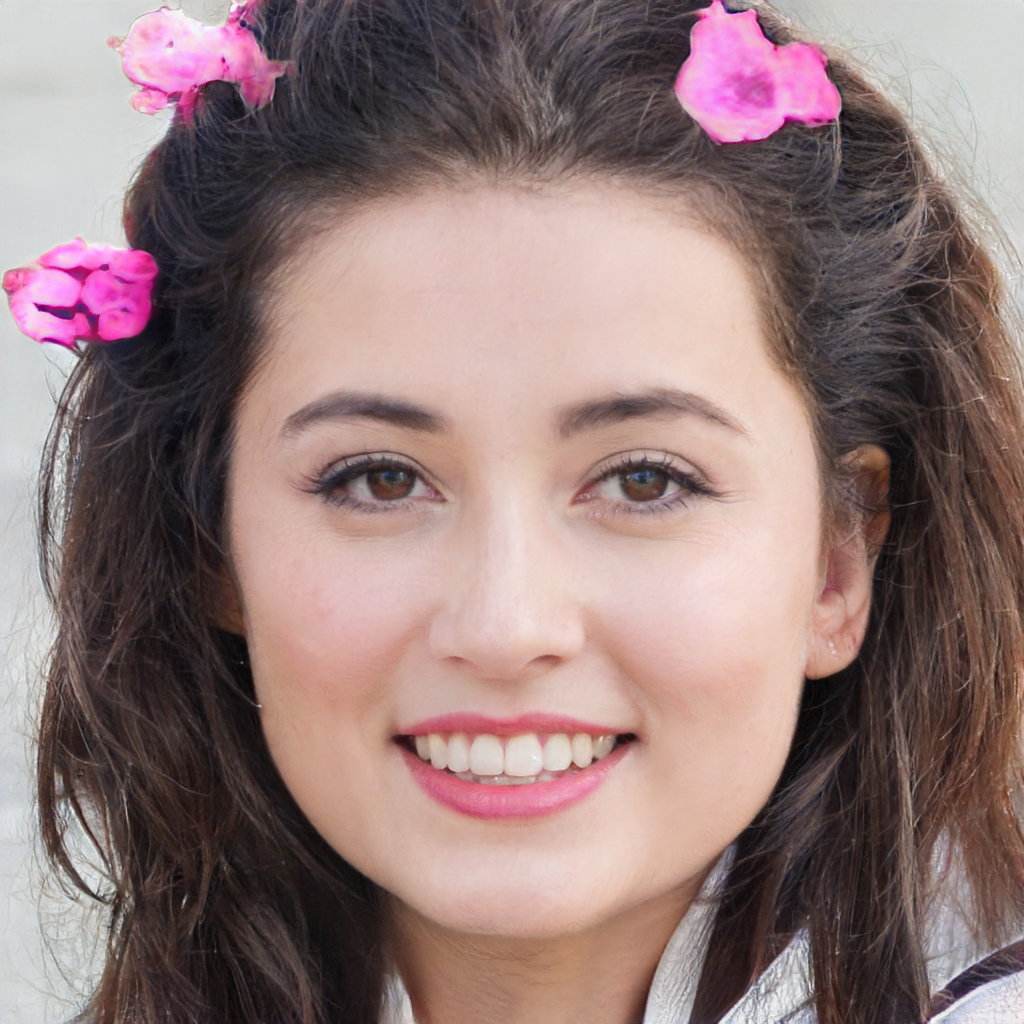
Gender: Female